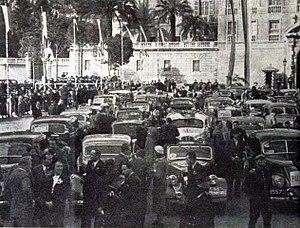
Rallye Monte-Carlo 1938, les concurrents devant le palais princier.
Gerard Bakker Schut, dit Budje, était un pilote de rallyes néerlandais, ayant fait partie du team européen officiel de Ford à la fin des années 1930. Une partie de sa famille était originaire de l'île de Java.